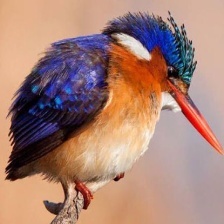
Species: MALACHITE KINGFISHER
Scientific name: CORYTHORNIS CRISTATUS